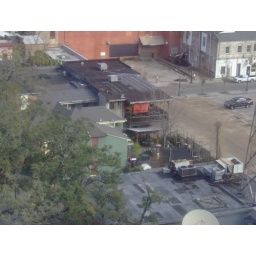
The building with the red sign is B-Bob's, the biggest gay bar in Mobile.